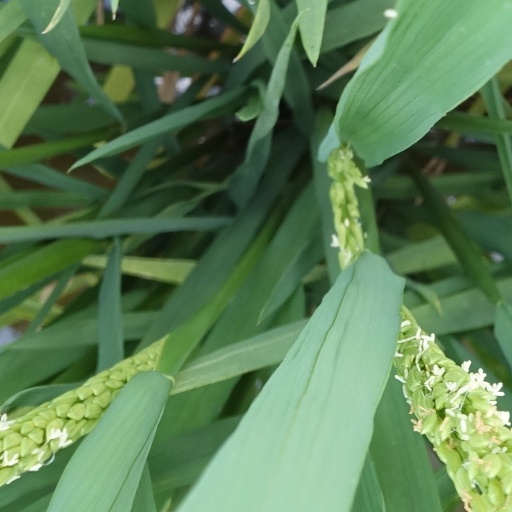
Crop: rice